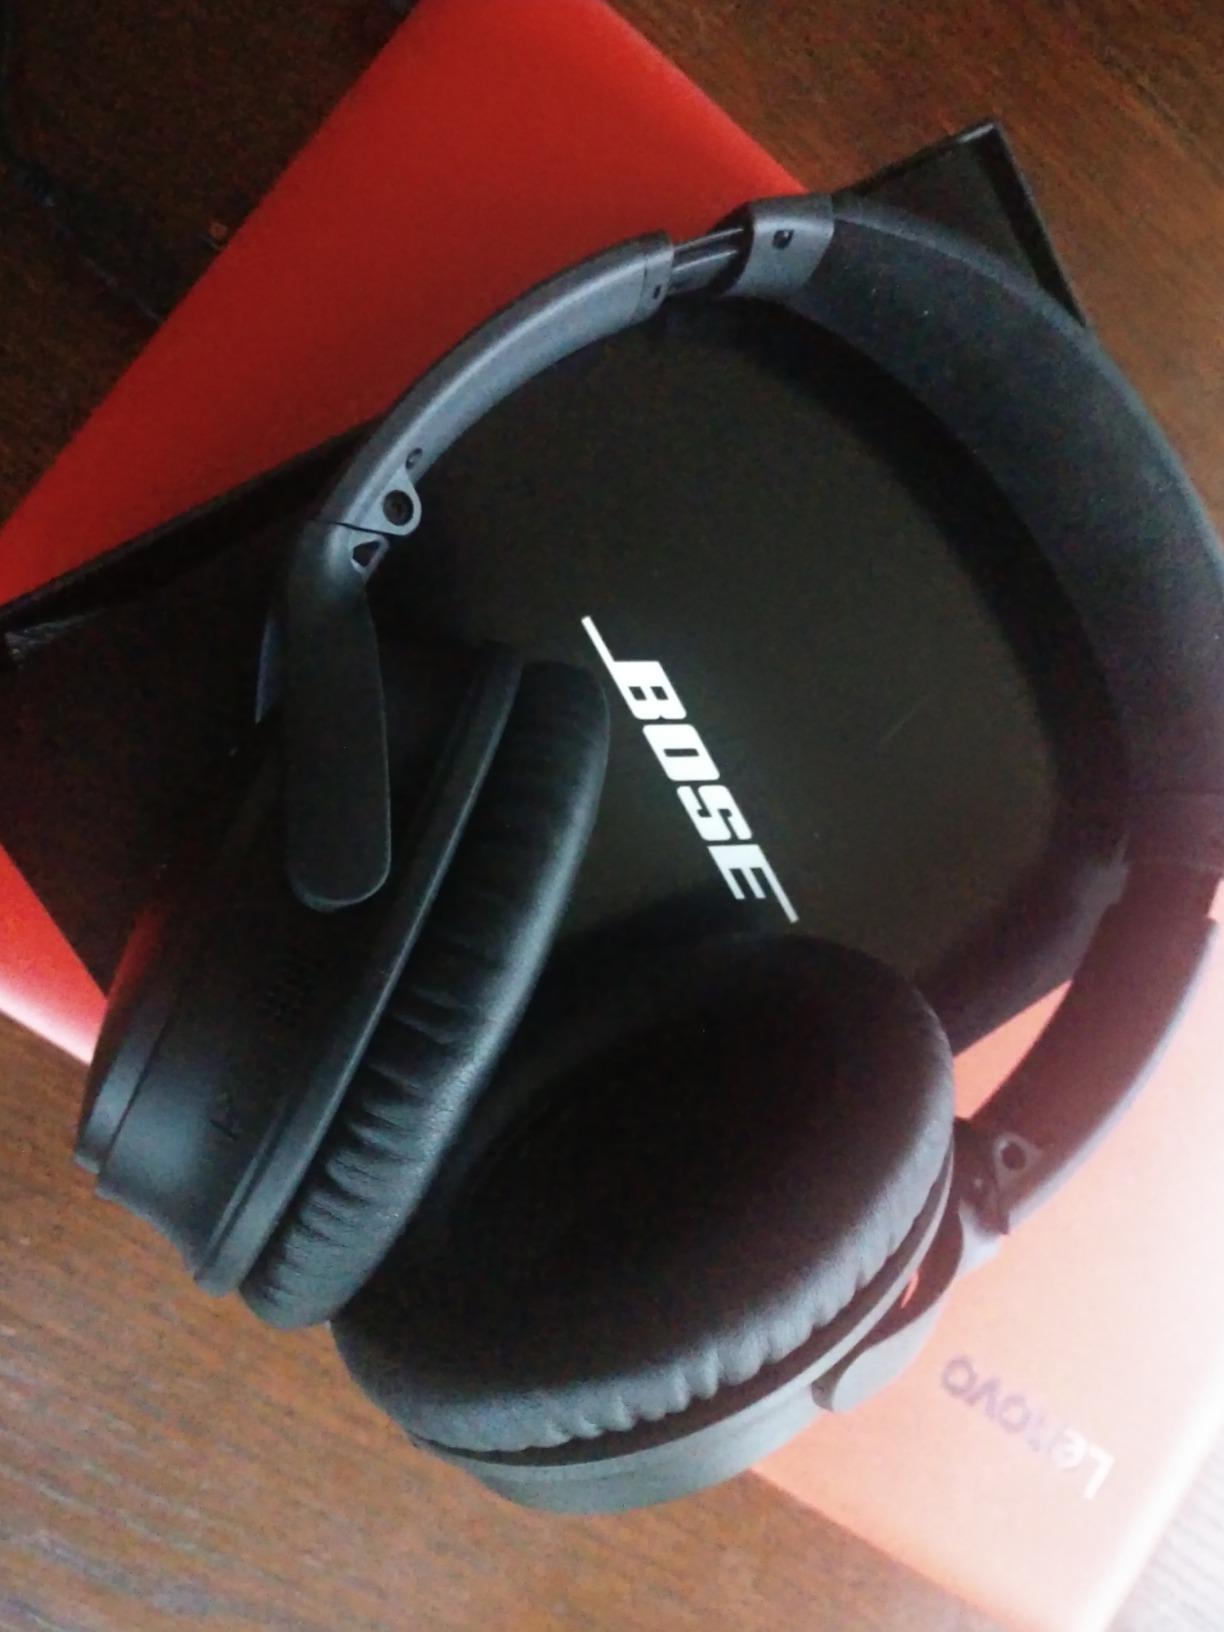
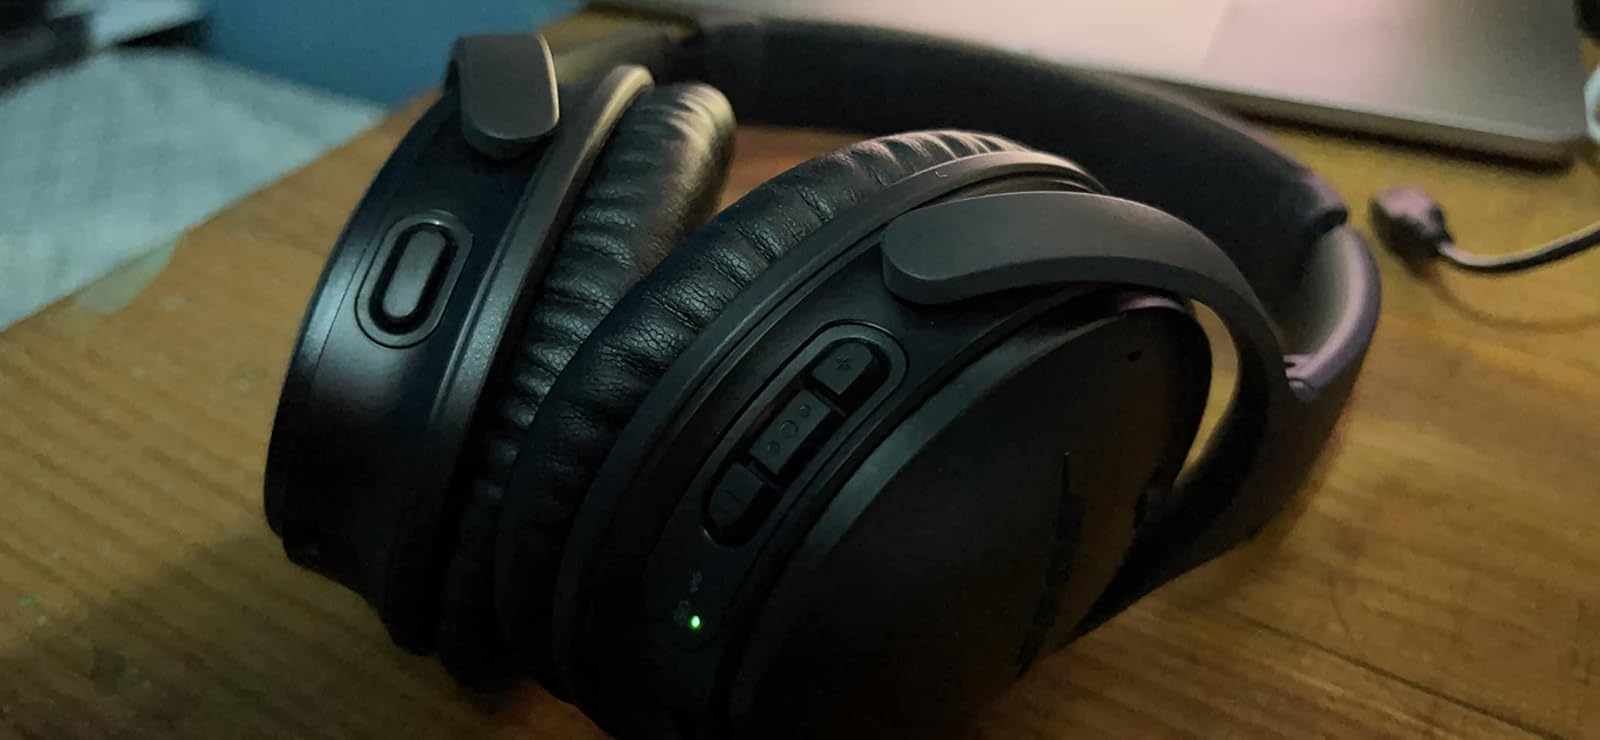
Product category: headphones
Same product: yes